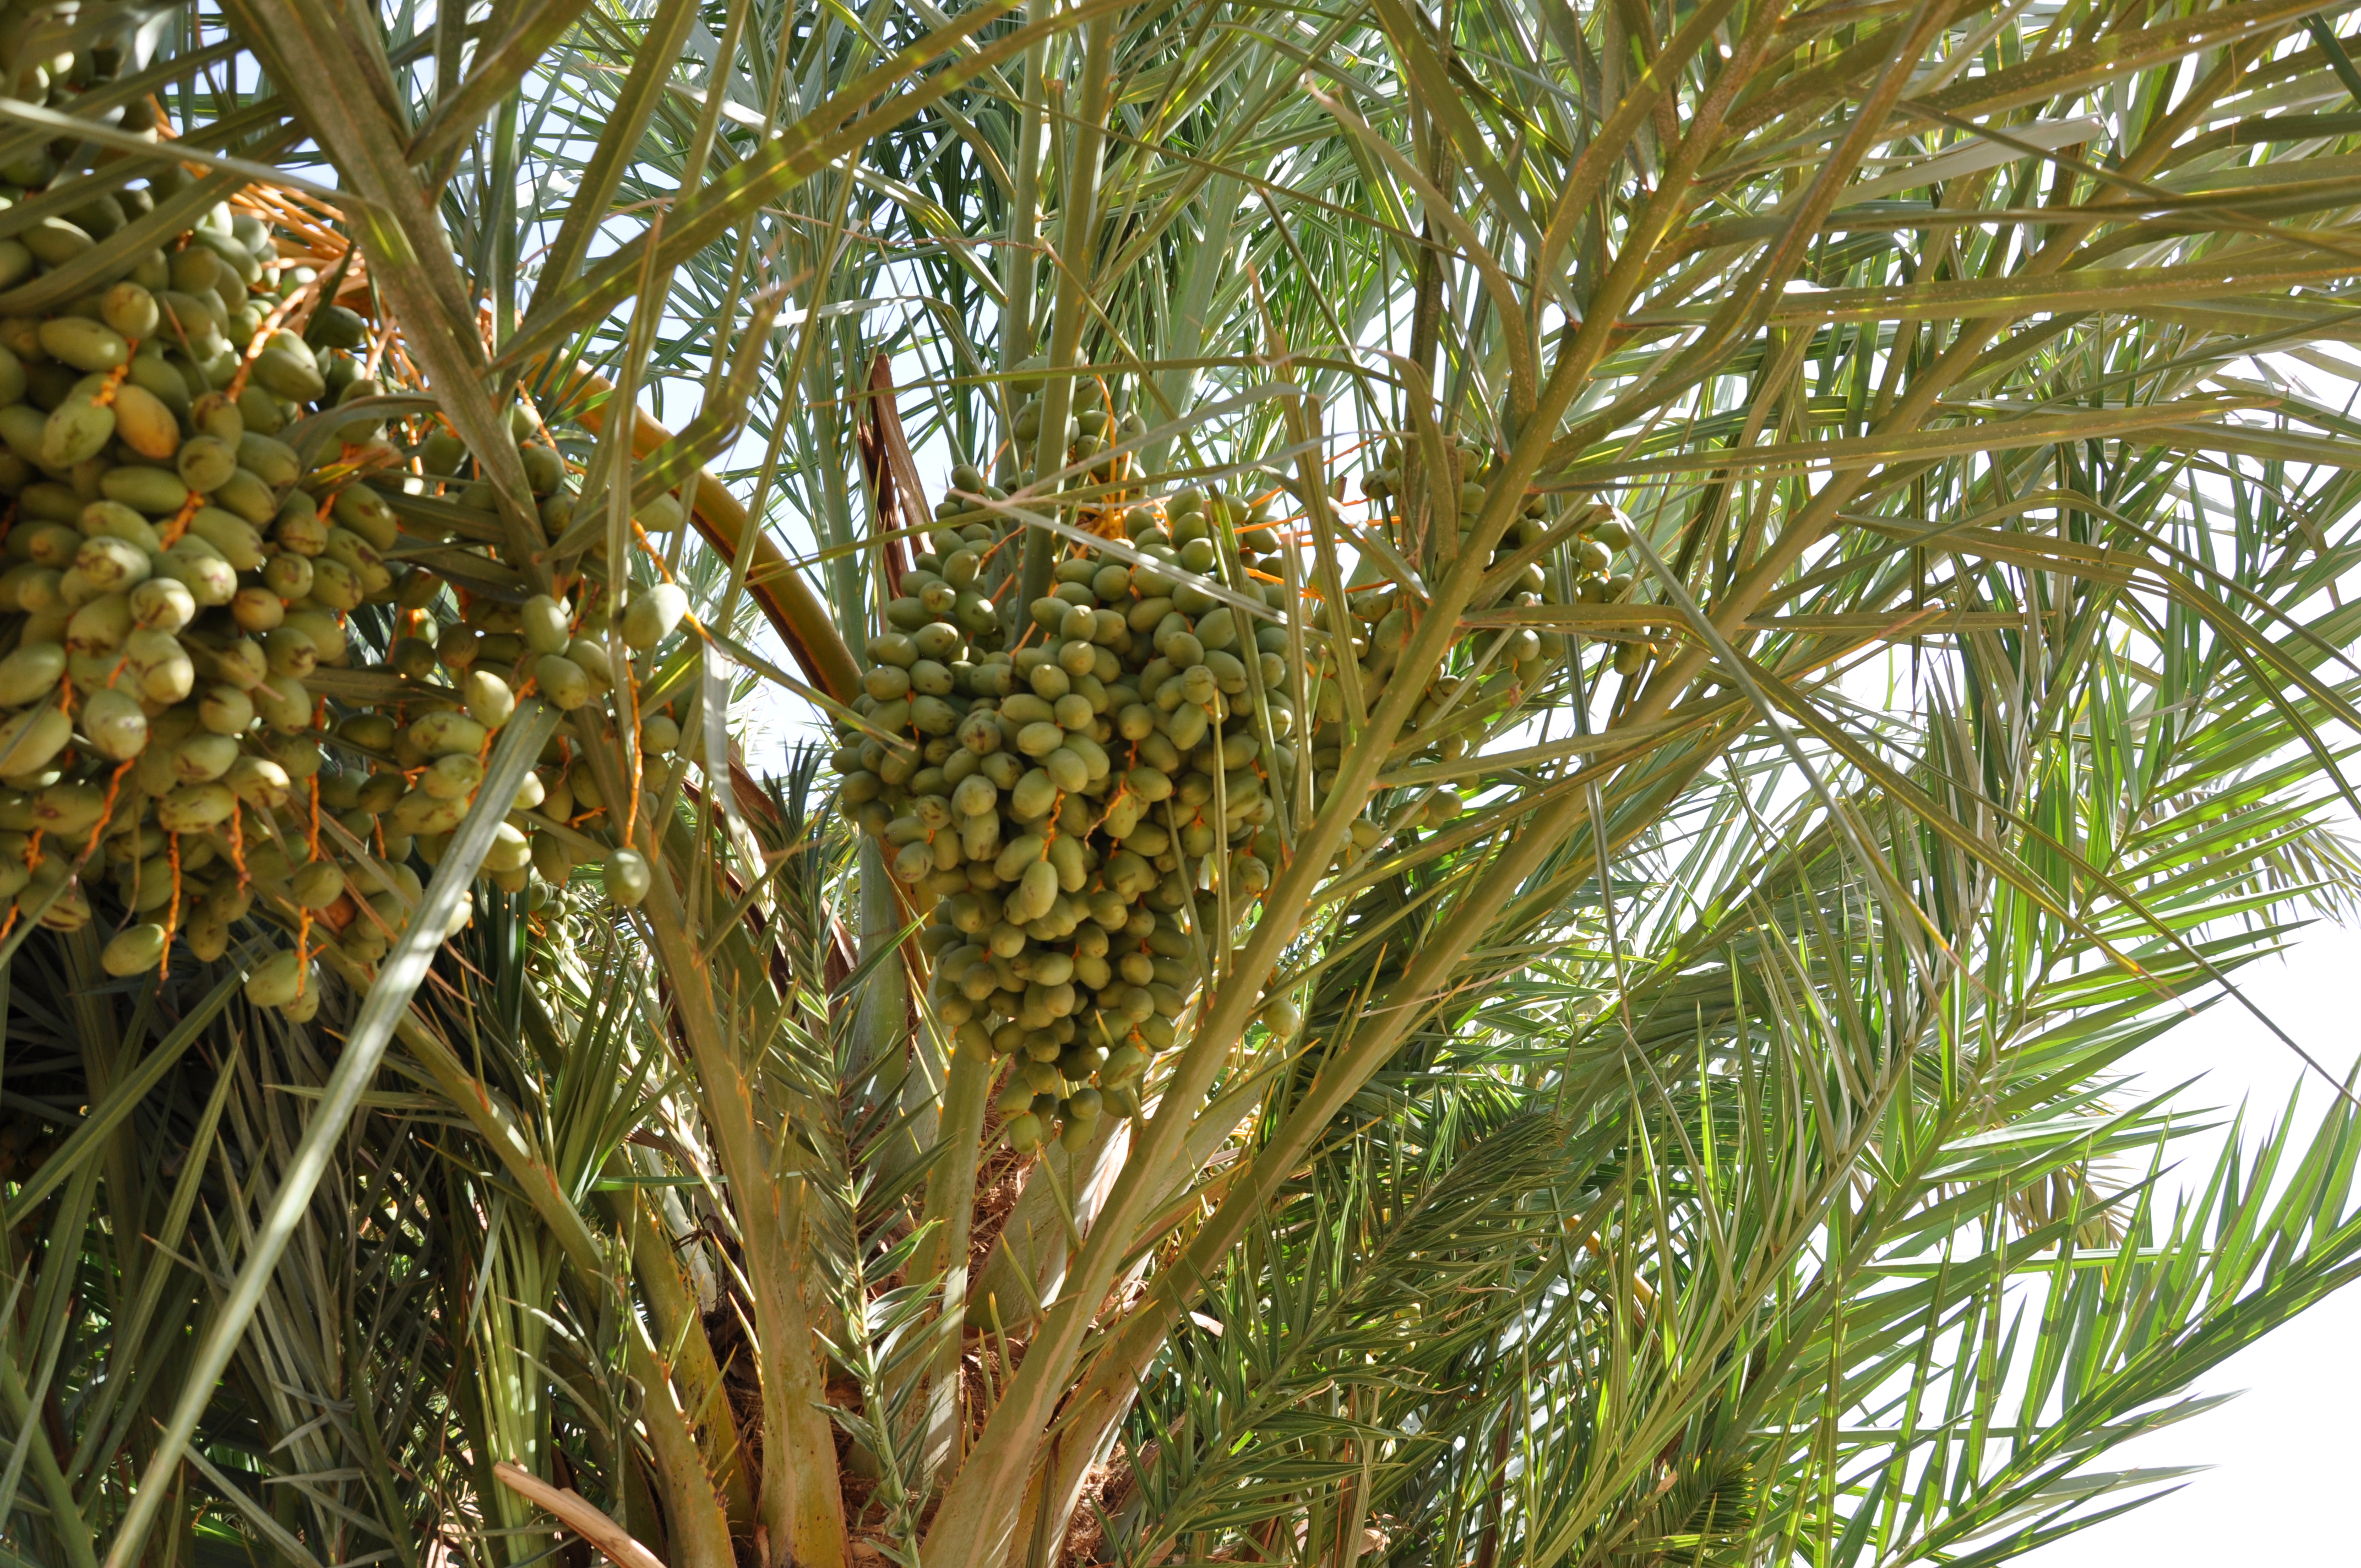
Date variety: Boumajhoul